Health in the United Kingdom

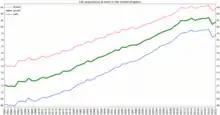
Life expectancy at birth in UK

In 2013, life expectancy at birth was 83 years for women and 79 for men. In 2016, life expectancy was found to be rising more slowly in the UK than in comparable nations. In 2018, life expectancy in the UK stopped increasing. There were 50,100 excess deaths during winter 2017/2018, mostly among older people, and the highest number since 1976; cold weather and problems with flu vaccine were blamed. In January 2024, The BMJ reported that data is suggesting that "life expectancy in the UK seems to have reduced by around half a year per person", partly due to the COVID-19 pandemic. A report by the Organisation for Economic Co-operation and Development (OECD) that was published in November 2024 indicated that the United Kingdom has the worst life expectancy in western Europe.